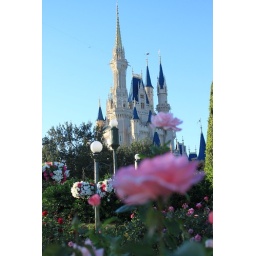
In this shot the castle is in focus and the rose is out of focus. Taken in the plaza rose garden between cinderella's castle and tomorrowland